Forgetting curve

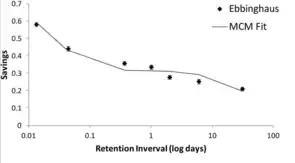
The forgetting curve, with original data from Ebbinghaus

From 1880 to 1885, Hermann Ebbinghaus ran a limited, incomplete study on himself and published his hypothesis in 1885 as "" (later translated into English as "Memory: A Contribution to Experimental Psychology"). Ebbinghaus studied the memorisation of nonsense syllables, such as "WID" and "ZOF" (CVCs or Consonant–Vowel–Consonant) by repeatedly testing himself after various time periods and recording the results. He plotted these results on a graph creating what is now known as the "forgetting curve". Ebbinghaus investigated the rate of forgetting, but not the effect of spaced repetition on the increase in retrievability of memories.